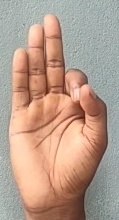
ASL sign: F